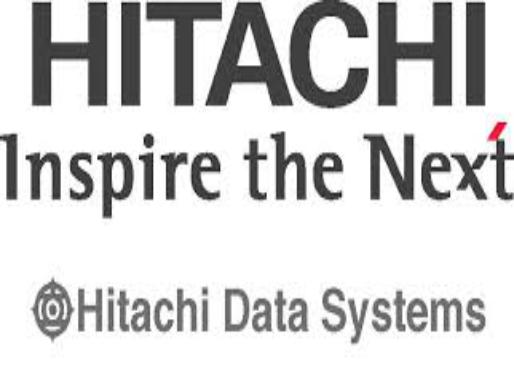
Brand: Hitachi
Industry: Leisure